In the Name of My Daughter

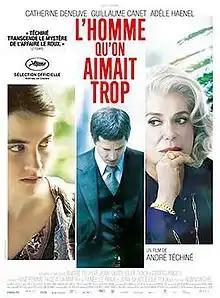
Theatrical release poster

In the Name of My Daughter (also known as French Riviera) is a 2014 French drama film directed by André Téchiné and starring Catherine Deneuve, Guillaume Canet and Adèle Haenel. The script was based on the memoir, "Une femme face à la Mafia", written by Renée Le Roux and her son Jean-Charles Le Roux. It retraces the Agnès Le Roux case, which made headlines in France from the late 1970s to the 2010s.